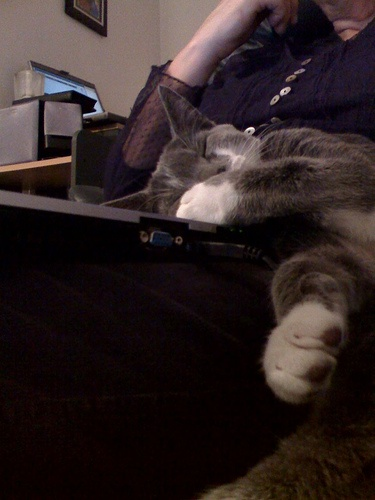
A gray and white cat sleeping on top of a laptop computer.
A grey and white cat lying on a lap top.
Dark grey cat sleeping on to person's lap and laptop computer on a sofa or reclining chair
A cat laying on a laptop on a persons lap.
A close-up of a cat sleeping with its head on a laptop.